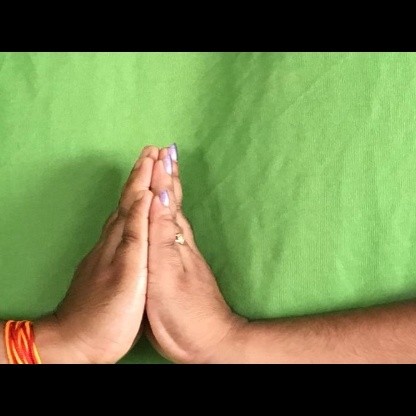
Mudra: Anjali